Claude-Jean-Baptiste Hoin

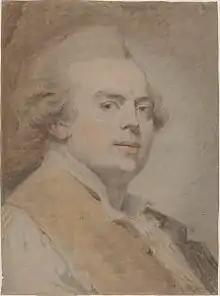
Self portrait of the artist, c. 1780, at the National Gallery of Art

Claude-Jean-Baptiste Hoin (5 June 1750 – 16 July 1817) was a French artist known primarily for his portraits and landscapes.